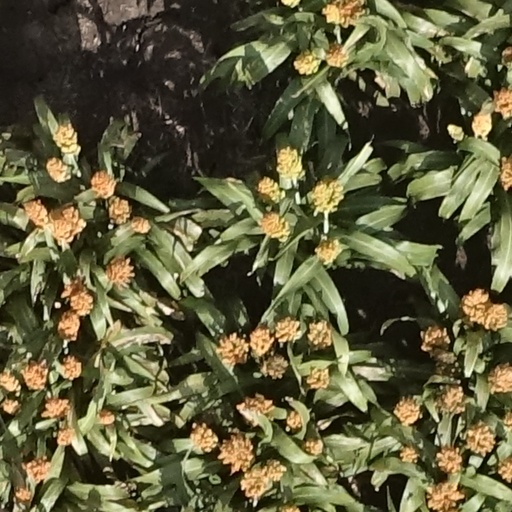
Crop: sorghum